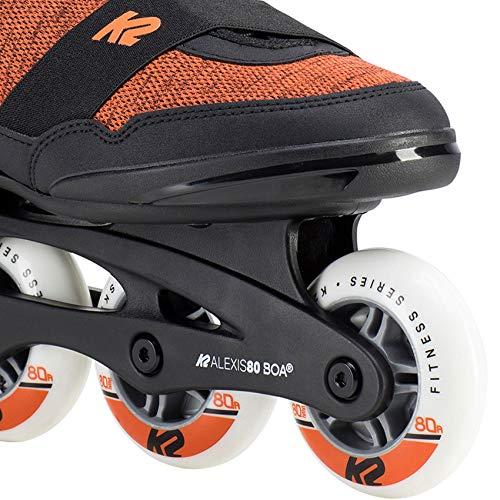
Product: K2 Alexis 80 Boa Womens Inline Skates
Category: Sports & Outdoors | Outdoor Recreation | Skates, Skateboards & Scooters | Inline & Roller Skating | Inline Skates
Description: K2 Softboot Technology.
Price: $159.95
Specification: Shipping Information: View shipping rates and policies|ASIN: B07HQJF9SD|Item model number: I190201001|    #169    in Inline Skates